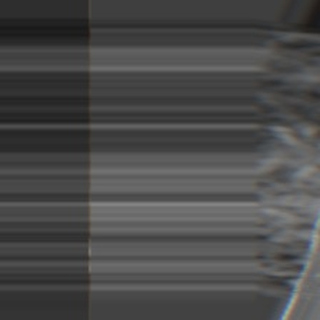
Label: sugarcane_bacterial_blight